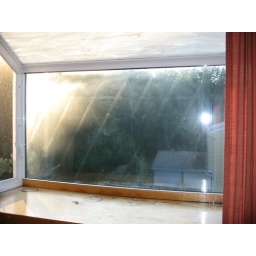
Before: Garden window in our bedroom